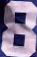
Number: 8